Arthur Blackburn

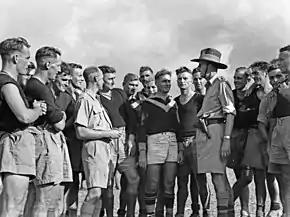
Blackburn speaking to members of his battalion during an Australian Rules Football match in Syria, late 1941. Blackburn is wearing a slouch hat and a German World War I Luger pistol in a holster.

In the short lull after the fall of Damascus, Blackburn's men, less D Company, were scattered over a wide area of the central front supporting the infantry. Blackburn continued to visit his detachments, often displaying a disdainful attitude to incoming artillery fire which amazed his men. With the Vichy French stymied in the centre and the Allies unable to press forward from Damascus, the overall commander, now-Lieutenant General Lavarack, decided to put his main effort into the coastal push towards Beirut. D Company of the 2/3rd, split up among the various infantry battalions pushing up the coast road, fought at Damour in early July, before the Vichy French requested an armistice in mid-July. The battalion suffered 43 casualties during the campaign; nine dead and 34 wounded. At the end of July, Blackburn left the battalion to join the Allied Control Commission for Syria in Beirut, responsible, among other functions, for the repatriation of French prisoners-of-war (POW). He seconded several officers from the 2/3rd to help him, and travelled widely around Syria, and even managed a brief crossing into Turkey. He became involved in trying to arbitrate in the fractious relationship between the captured Vichy French and the Free French who wanted to recruit them, but the Free French were largely unsuccessful in this endeavour, with only 5,700 of the remaining fit 28,000 Vichy soldiers joining their cause.